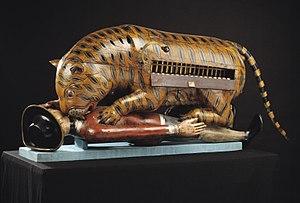
Le tigre de Tippu ou tigre de Tipu est un orgue représentant un tigre tuant un soldat Britannique : il symbolise l'espoir de victoire de Tipu sur ses ennemis britanniques. Créé pour le sultan Tipû Sâhib de Mysore en 1790, il est conservé au Victoria and Albert Museum à Londres. Le motif du tigre est souvent vu dans les objets faits pour Tipû, comme son trône. La religion de Tipû était l'Islam, mais le tigre est probablement créé par un artiste dans la tradition des sculptures religieuses hindoues, dans laquelle a été inséré un mécanisme d'orgue probablement créé par des artisans français.